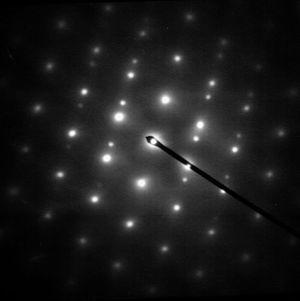
La microscopie électronique en transmission est une technique de microscopie où un faisceau d'électrons est « transmis » à travers un échantillon très mince. Les effets d'interaction entre les électrons et l'échantillon donnent naissance à une image, dont la résolution peut atteindre 0,08 nanomètre. Les images obtenues ne sont généralement pas explicites, et doivent être interprétées à l'aide d'un support théorique. L'intérêt principal de ce microscope est de pouvoir combiner cette grande résolution avec les informations de l'espace de Fourier, c'est-à-dire la diffraction. Il est aussi possible d'identifier la composition chimique de l'échantillon en étudiant le rayonnement X provoqué par le faisceau électronique. Contrairement aux microscopes optiques, la résolution n'est pas limitée par la longueur d'onde des électrons, mais par les aberrations dues aux lentilles magnétiques.